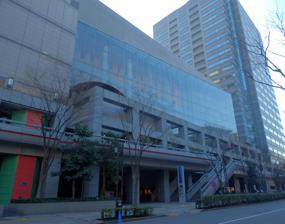
Building: Sumida Triphony Hall
Country: Japan
Year built: 1997
Sumida Triphony Hall すみだトリフォニーホール General information Address 1-2-3 Kinshi Town or city Sumida , Tokyo Country Japan Coordinates 35°41′50″N 139°48′37″E / 35.69722°N 139.81028°E / 35.69722; 139.81028 Opened October 1997 Cost ¥ 19,960 million Owner Sumida Ward Technical details Floor area 20,066 m 2 Design and construction Architect(s) Nikken Sekkei Other designers Nagata Acoustics Website www .triphony .com (in Japanese) References Factsheet Sumida Triphony Hall ( すみだトリフォニーホール , Sumida Torifonī Hōlu ) is a concert hall in Sumida , Tokyo , Japan . It opened in 1997 and has two auditoria; the main hall, with 1,801 seats; and the small hall, with 252 seats. It is the home of the New Japan Philharmonic . Nikken Sekkei were the architects, with acoustical design by Nagata Acoustics , who tested their concept with a 1:10 model. See also Kinshichō Station Suntory Hall References